Douglas A-26 Invader

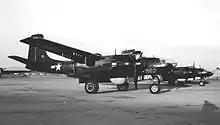
Overall gloss black A-26C-55-DT, AF Ser. No. "44-35982", showing the Bombardier nose and improved, clear-view "clamshell" canopy. An AN/APQ-13 radome is fitted in the forward bomb-bay, and "zero-length" launchers for 5 in HVAR rockets are under the outer wings.

In early 1961, about 20 B-26Bs, most converted from B-26C configuration, were "sanitized" at Duke Field (also known as Auxiliary Field Three at Eglin AFB), Florida. They had defensive armament removed, and were fitted with the eight-gun nose, underwing drop tanks, and rocket racks. They were flown to a CIA-run base in Guatemala, where training was under way for B-26, C-46, and C-54 Cuban exile air crews by personnel from the Alabama Air National Guard. After transfer to Nicaragua in early April 1961, they were painted in the markings of the Fuerza Aérea Revolucionaria (FAR), the air force of the Cuban government.